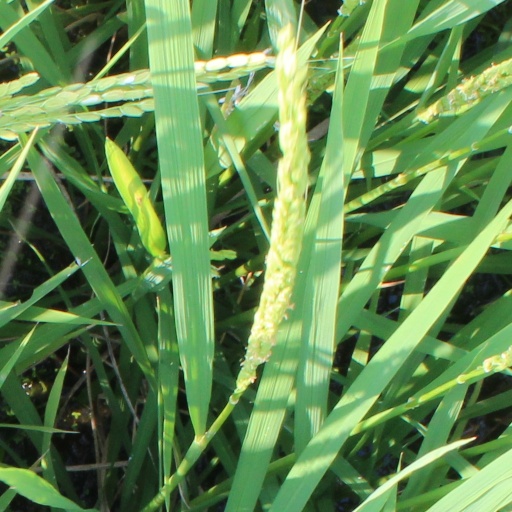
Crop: rice